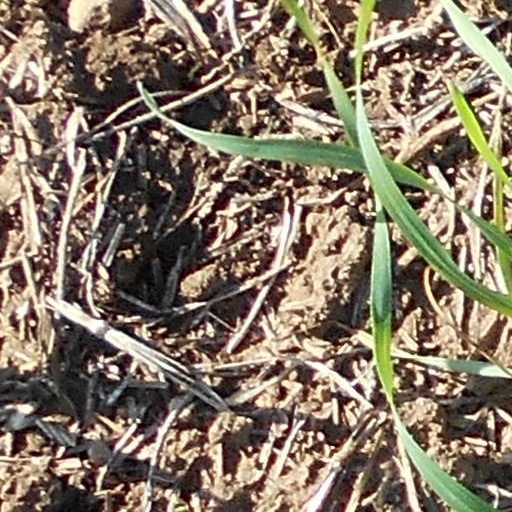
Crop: wheat